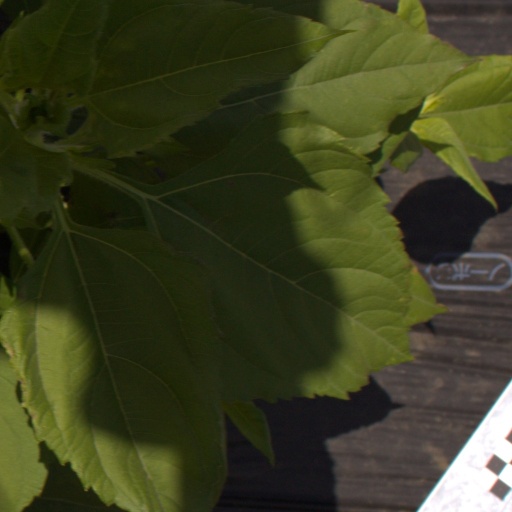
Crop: Jerusalem artichoke